Cue Club

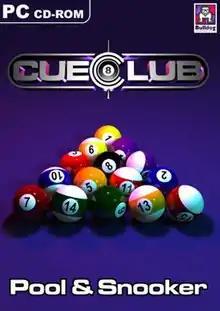
Cover design for "Cue Club"

Cue Club, is a sports simulation video game series developed by Bulldog Interactive. The games in the series focus on delivering a realistic interpretation of pool and snooker. The original title was released on Microsoft Windows on 10 November 2000, with a sequel entitled "Cue Club 2" arriving on 4 July 2014, on the same platform. The first game was initially published by Midas Interactive. Both editions are now distributed exclusively by Bulldog through the official "Cue Club" website, with the sequel also being available on Steam.